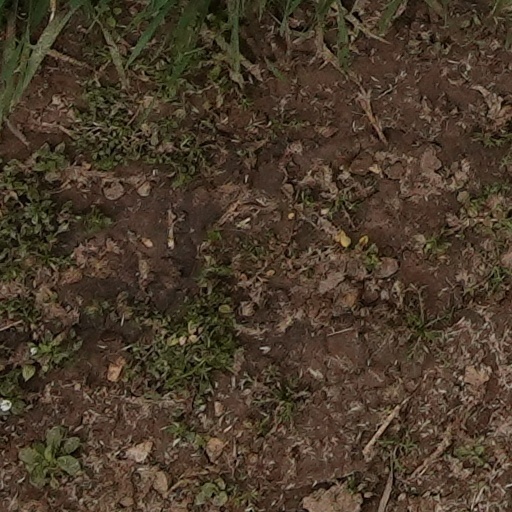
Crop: wheat